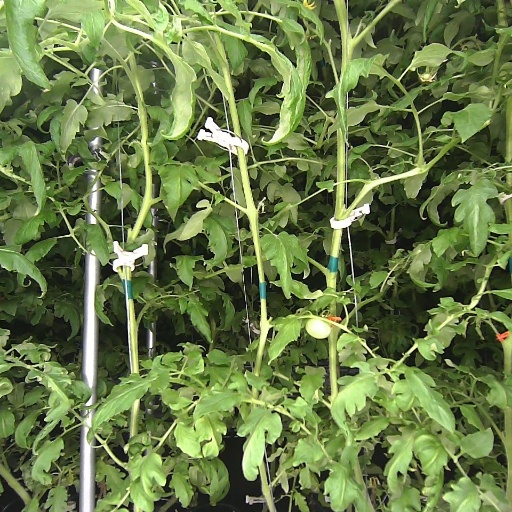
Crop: tomato